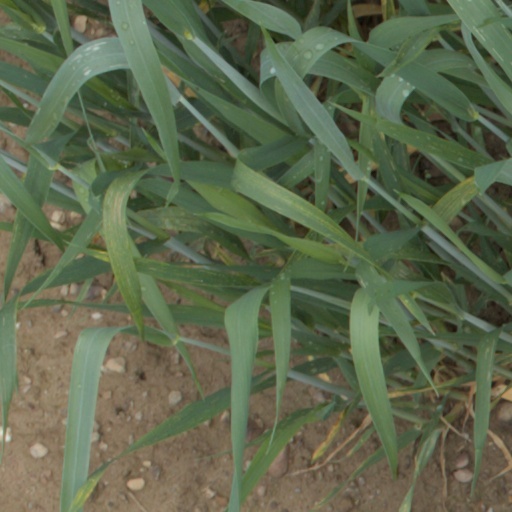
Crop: wheat